Life Is a Rock (But the Radio Rolled Me)

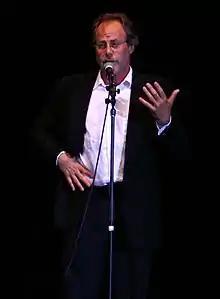
Joey Levine in concert. Taken on May 17, 2008.

"Life Is a Rock (But the Radio Rolled Me)" is a 1974 patter song written by Norman Dolph (lyrics) and Paul DiFranco (music). It was recorded by an ad hoc group of studio musicians called Reunion, with Joey Levine as lead singer. The lyrics are a fast recitation of the names of 1950s, 1960s, and 1970s musicians, songwriters, song titles, lyrics, disc jockeys, record labels, and more, broken only by the chorus. The song is similar to "I've Been Everywhere", which lists place names. Levine was previously lead singer and co-writer of bubblegum music hits "Yummy Yummy Yummy" and "Chewy Chewy" by Ohio Express. "Life Is a Rock" peaked at No. 8 on the "Billboard" Hot 100 chart and reached No. 33 on the UK Singles Chart.